Kengir uprising

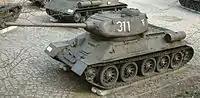
T-34 tanks were used to help end the rebellion, bringing in barbed wire-laden trestles and firing blank shells to stoke confusion and fear.

At 3:30 AM on June 26, flares were shot up into the sky and the raid began. Snipers quickly shot the sentries on the rooftops before they could sound the alarm, and the tanks rolled through the perimeter fence. Five tanks, 90 dogs, and 1,700 troops in battle-gear stormed the camp complex.